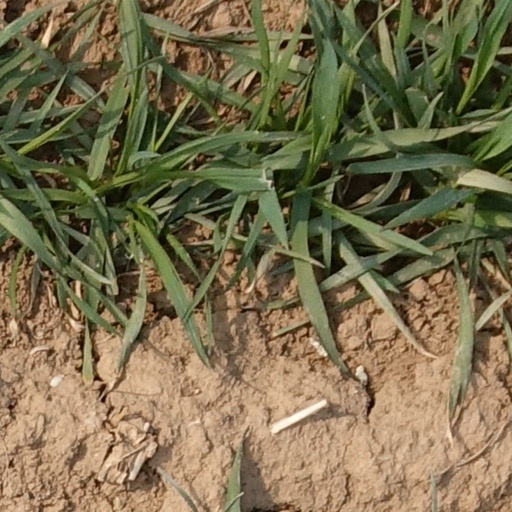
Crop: wheat